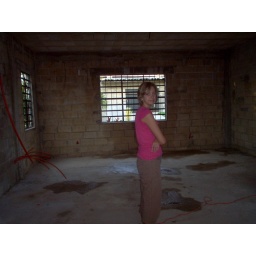
Emily in the house we started building in 2004 in 2006